William Seguier

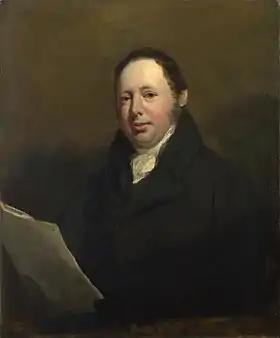
Portrait of William Seguier (1830) by John Jackson, National Gallery

William Seguier (9 November 1772 – 5 November 1843) was a British art dealer, painter, and official functionary in the art world. He was the first Keeper of the National Gallery, London.